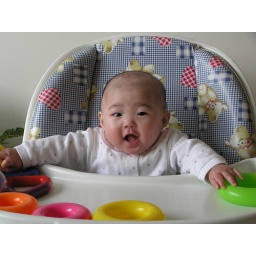
A3's favorite chair in the house